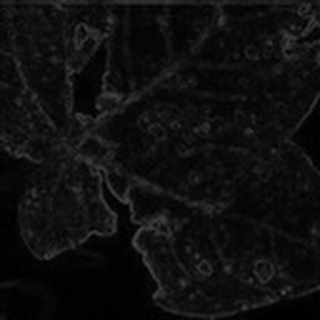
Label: cotton_bacterial_blight